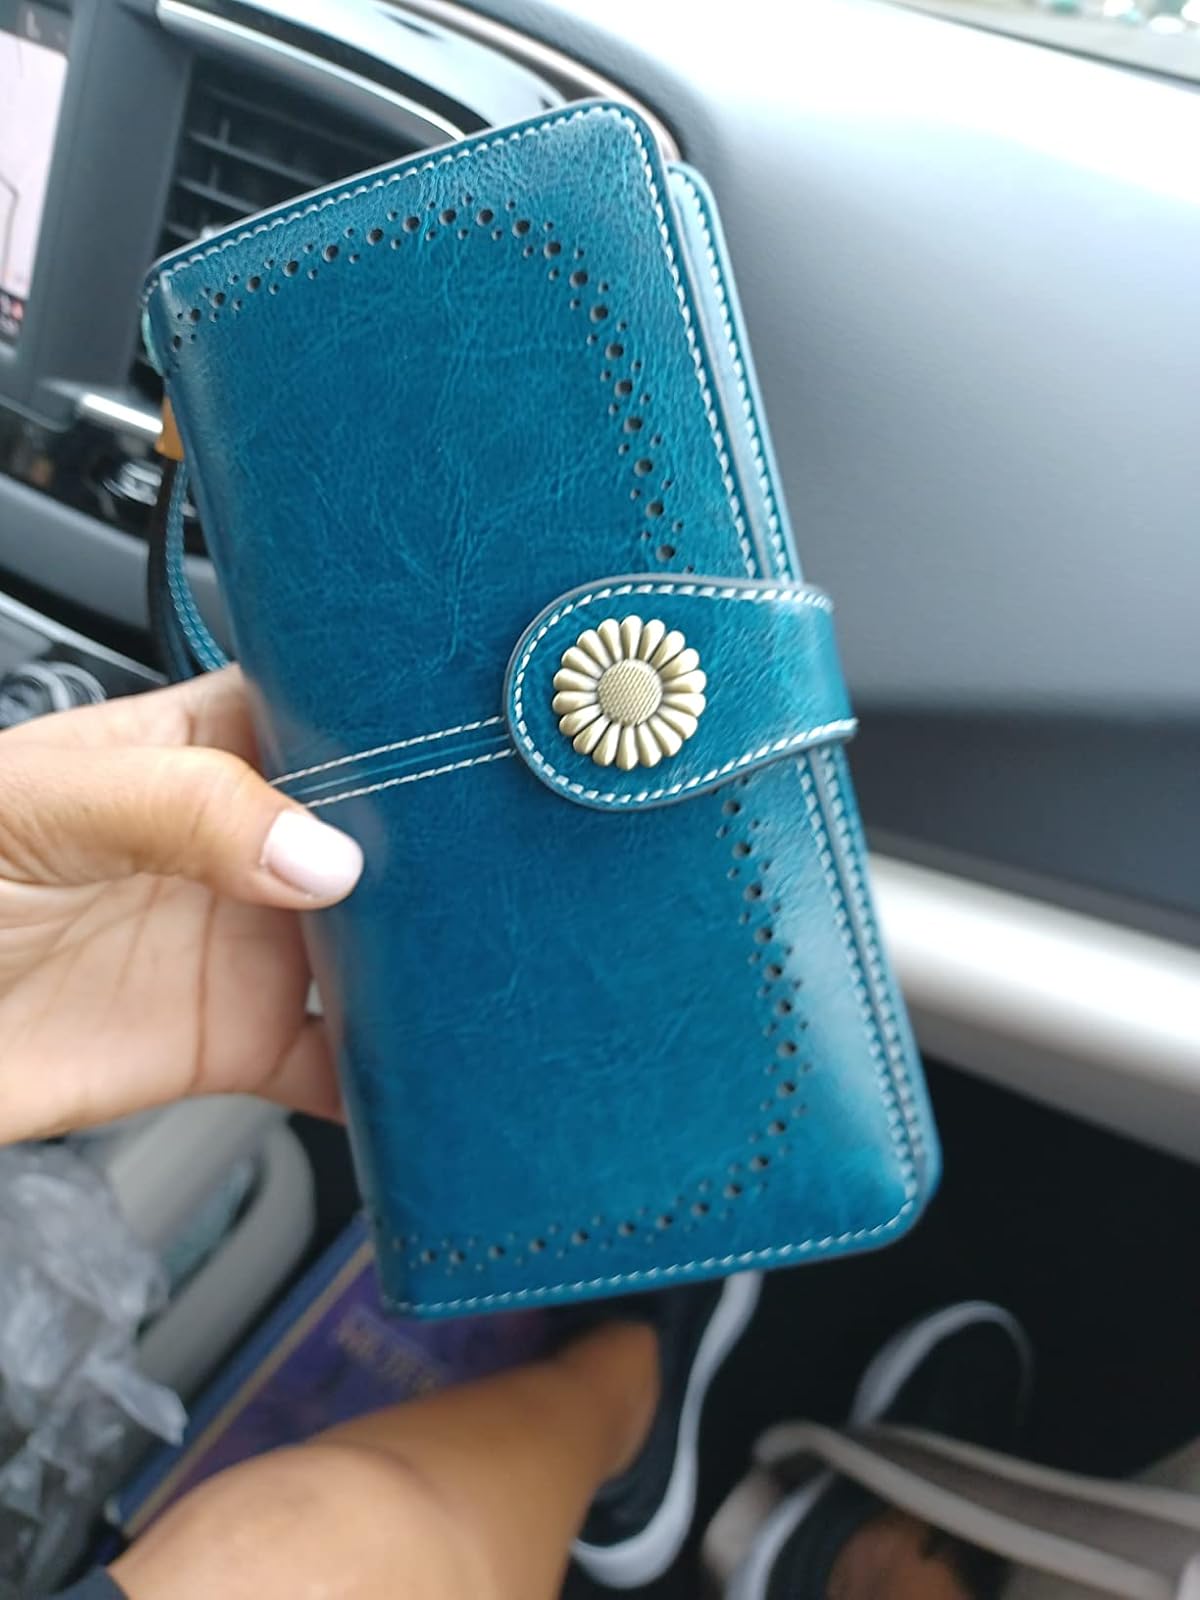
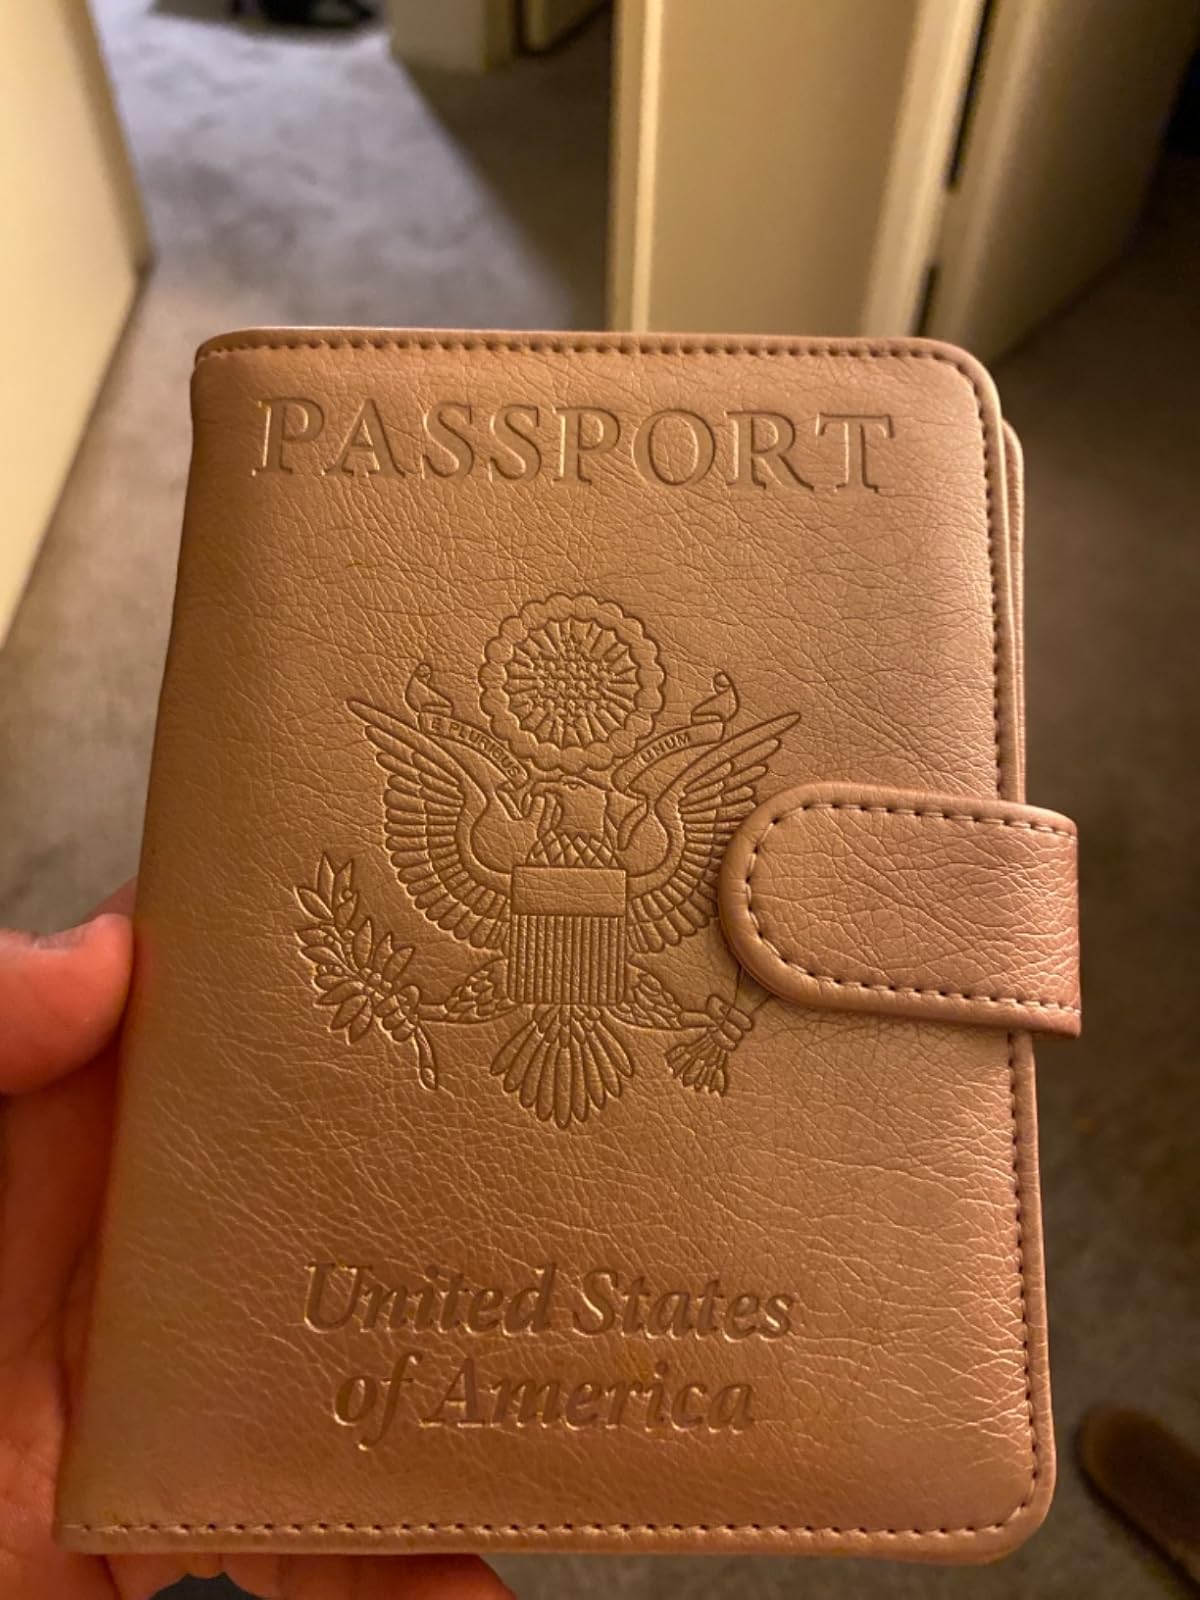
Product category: accessories_wallet
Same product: no